Mike Schuler

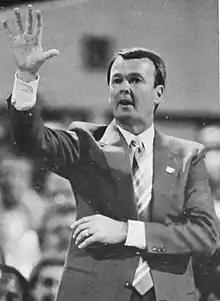
Schuler in 1987

Michael Harold Schuler (September 22, 1940 – June 28, 2022) was an American basketball coach in both college and the National Basketball Association (NBA). He was the head coach of the Portland Trail Blazers and Los Angeles Clippers from 1986 to 1992 and compiled a win–loss record of 179–159. He won the NBA Coach of the Year Award in 1987, becoming the second rookie coach to be conferred the honor.